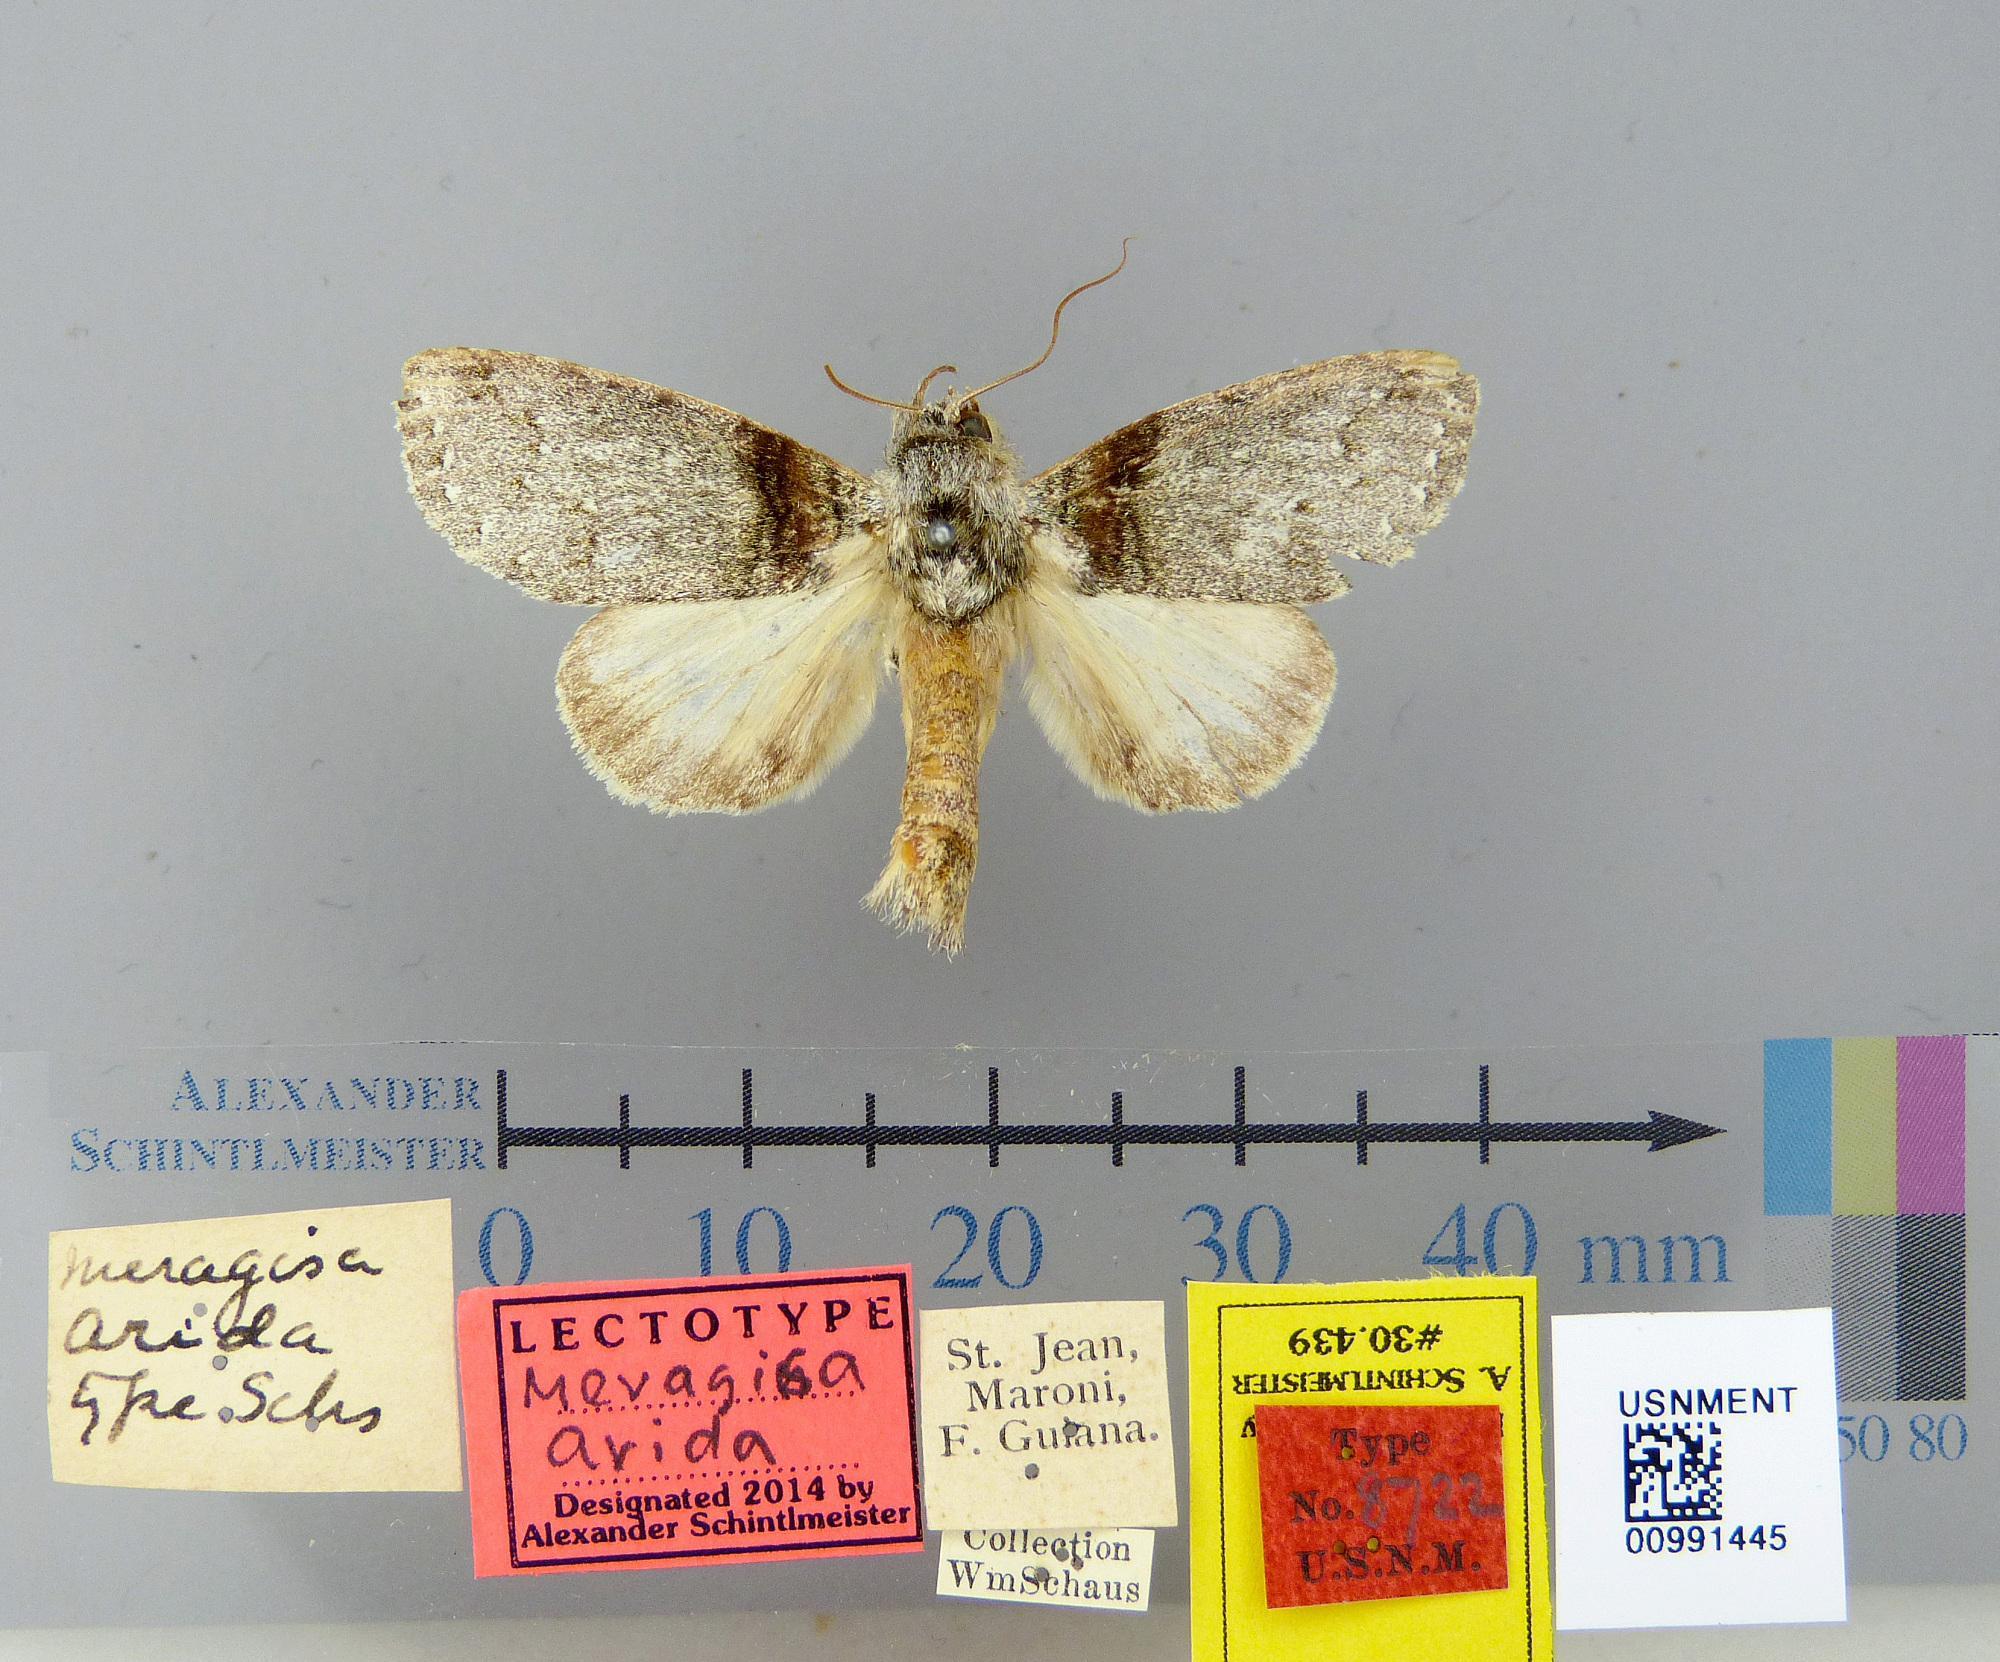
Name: Meragisa arida
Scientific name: Meragisa arida Schaus, 1906
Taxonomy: Animalia, Arthropoda, Insecta, Lepidoptera, Notodontidae
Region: [Not Stated]
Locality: St. Jean du Maroni, French Guiana, France